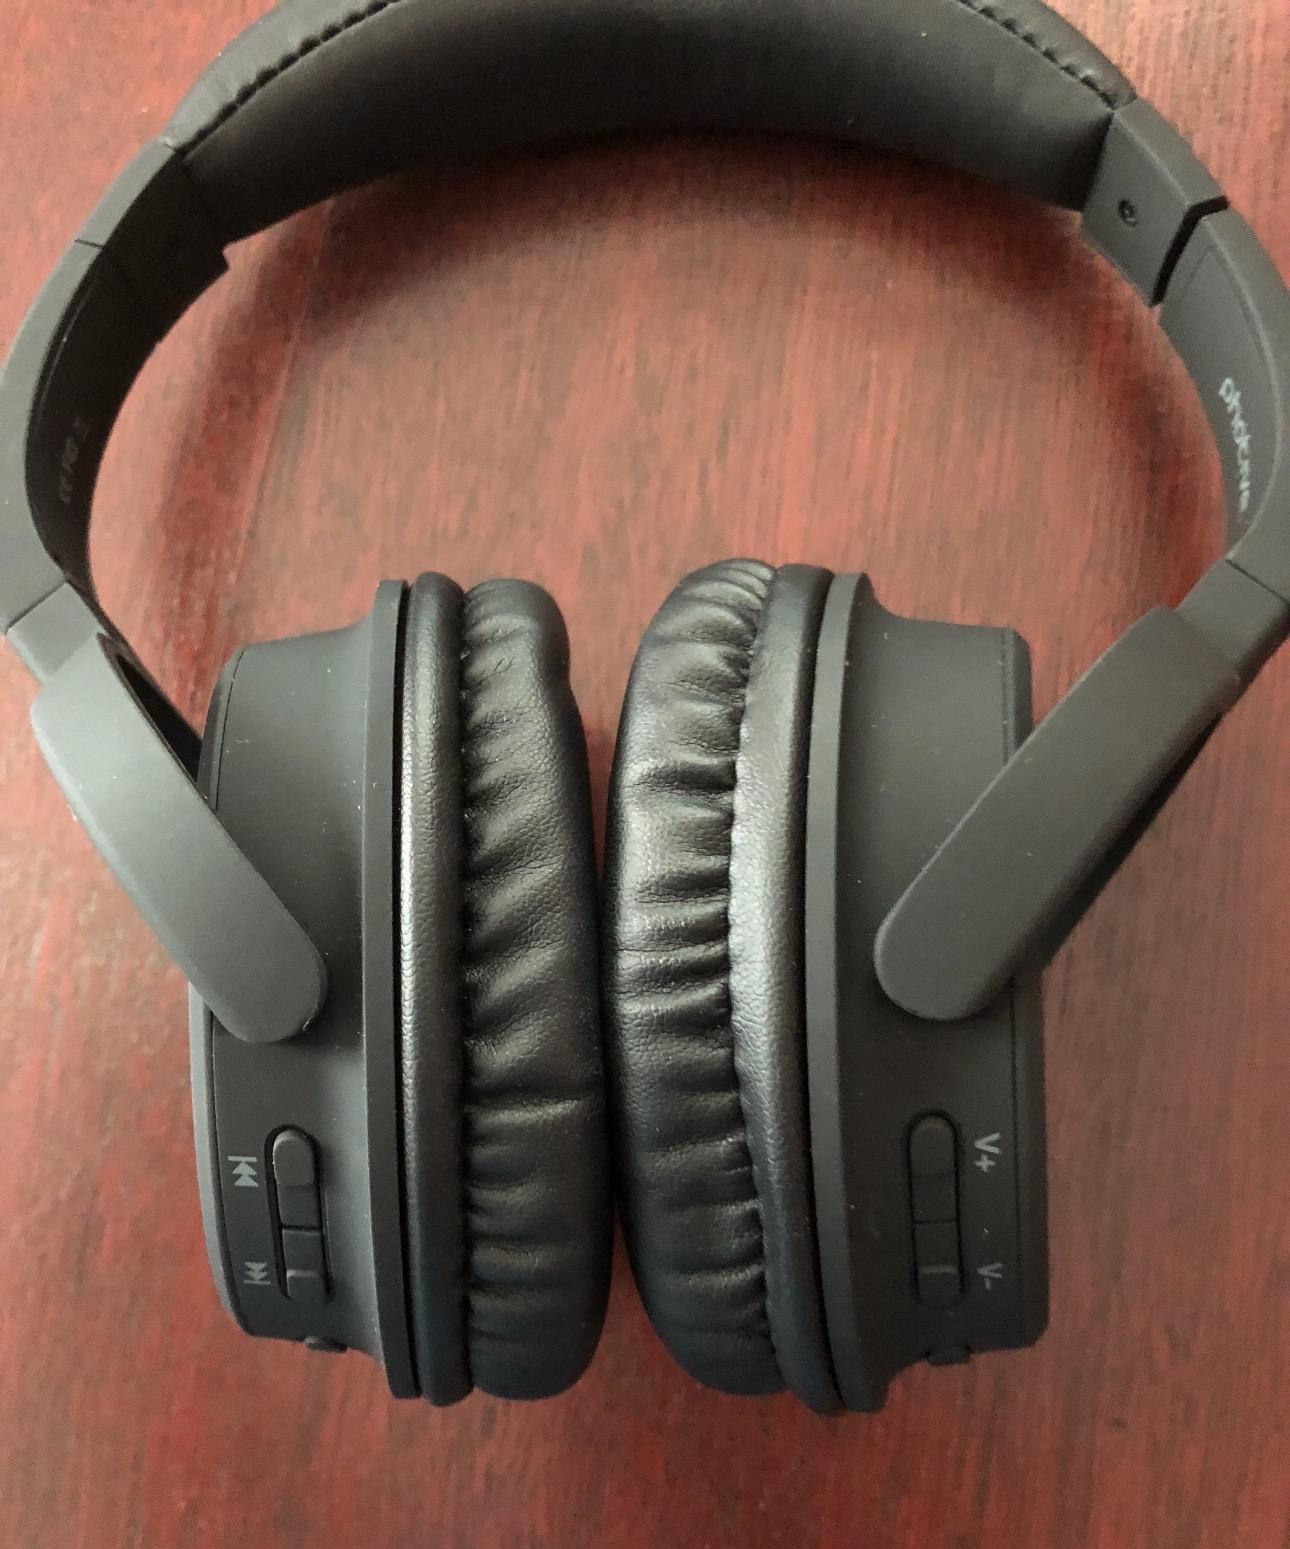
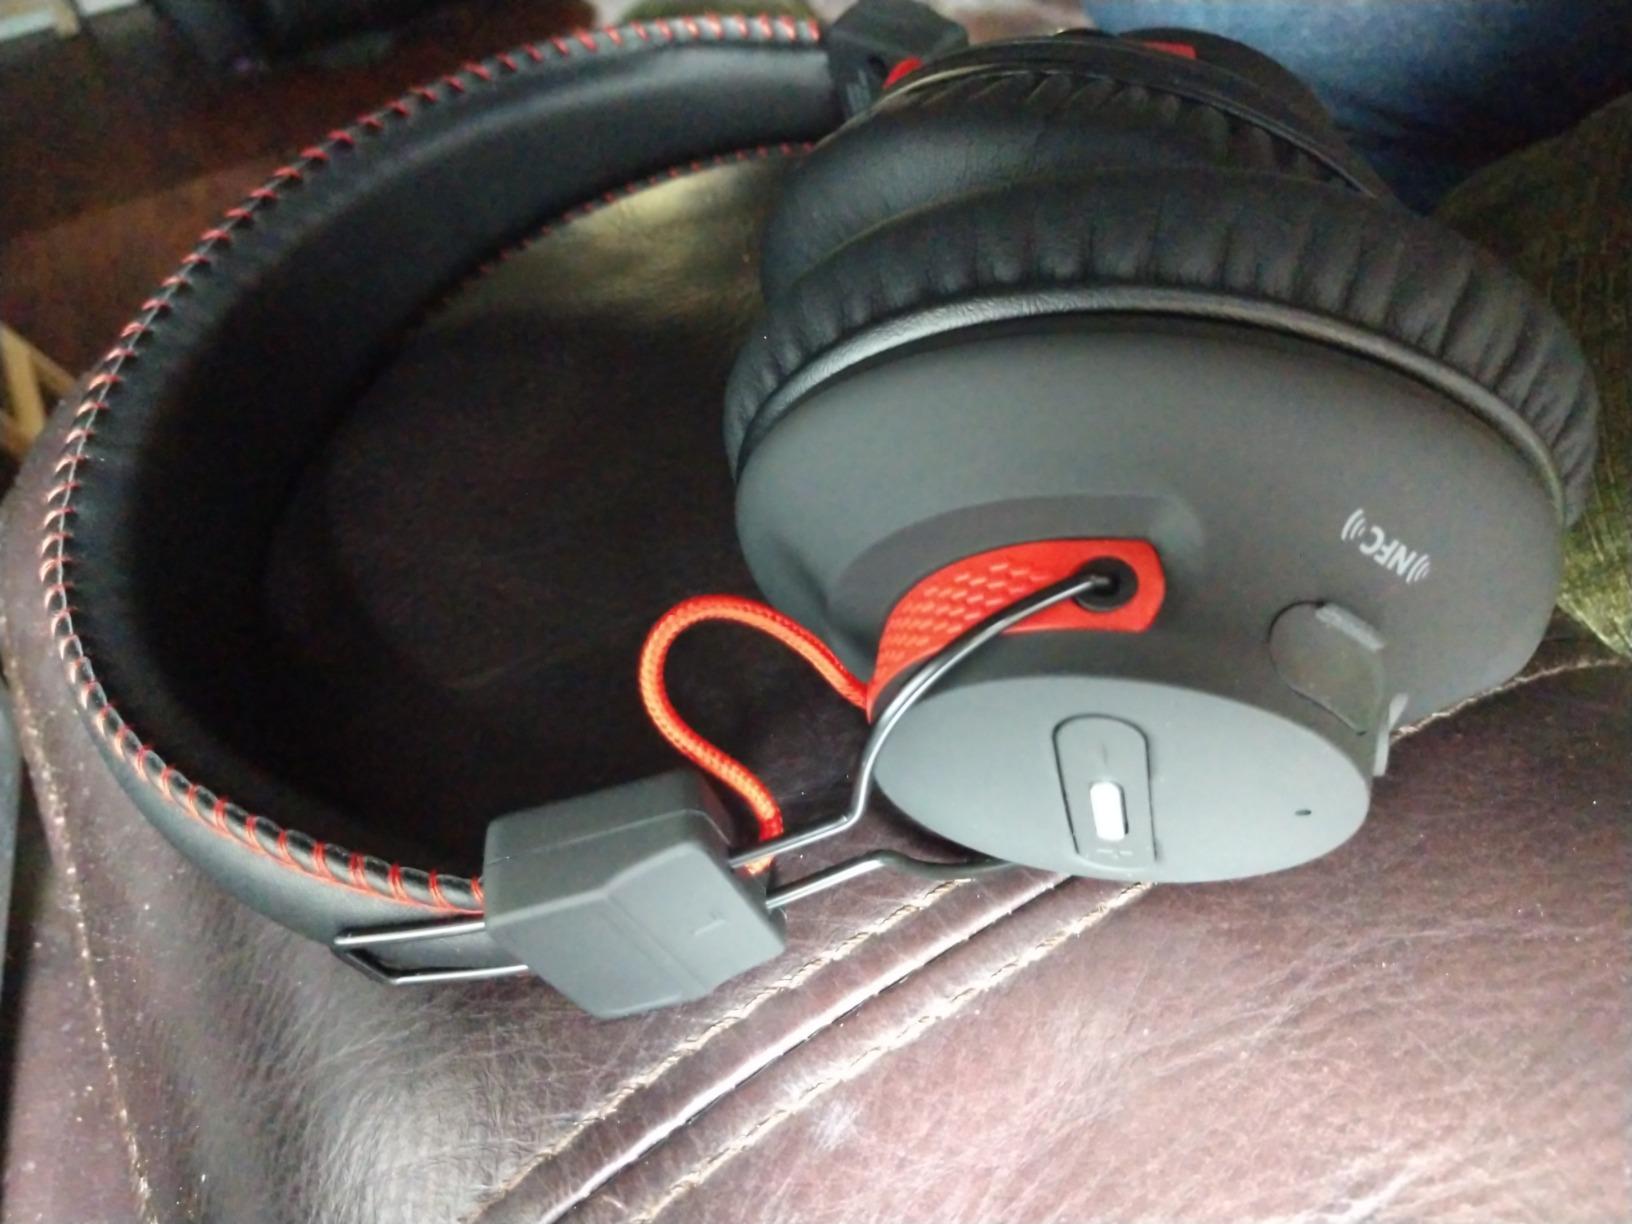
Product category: headphones
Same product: no